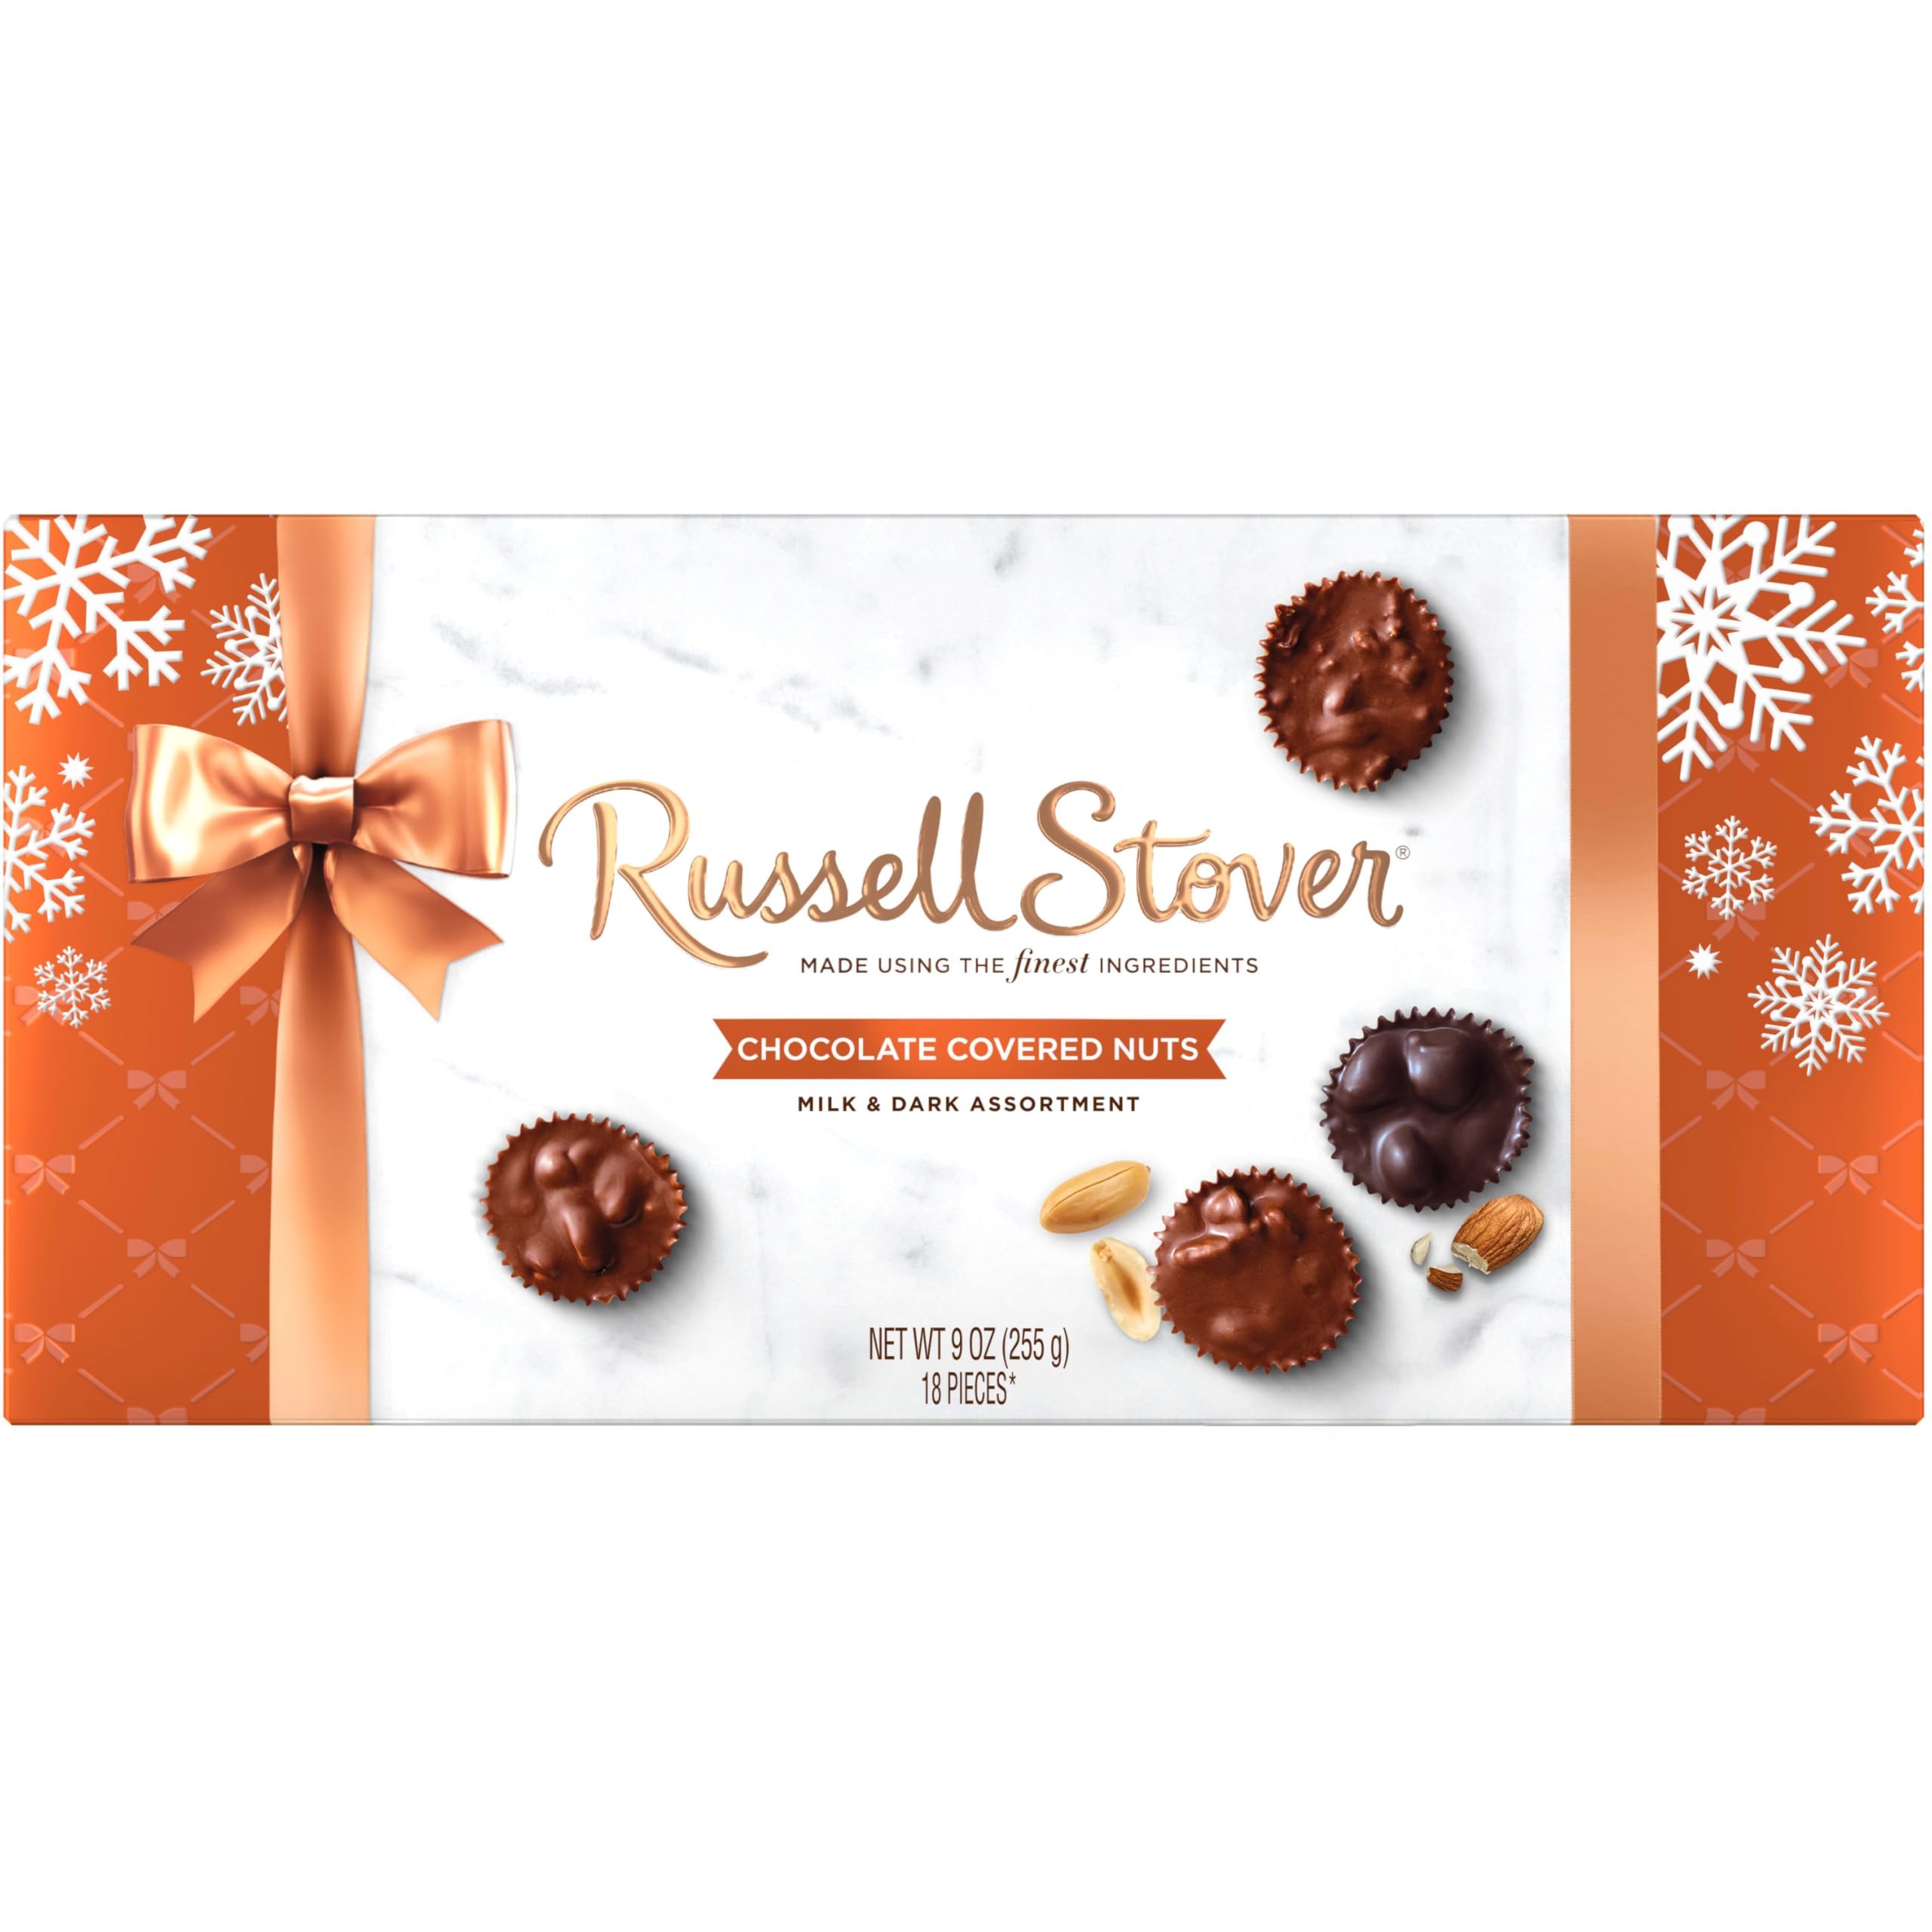
Item Name: 9oz CCN Holiday Bowline Box
Bullet Point 1: Share the joy of the season with RUSSELL STOVER Christmas Chocolate Covered Nuts Assortment in Milk Chocolate & Dark Chocolate Gift Box, 9 oz., a festive holiday gift for friends and family!
Bullet Point 2: 18 piece assortment of 5 delicious, nutty favorites. Product sold by weight, not volume.
Bullet Point 3: This giftable holiday box of RUSSELL STOVER chocolates is perfect for sharing with family and friends or adding a sweet touch to your holiday gatherings!
Bullet Point 4: RUSSELL STOVER has been creating exceptional chocolate treats for over a century. Since 1923, we've crafted our chocolates using the finest ingredients. We believe that when you make chocolate right, you make people happy!
Bullet Point 5: We guarantee the quality and freshness of every RUSSELL STOVER product, made from our hearts with tradition and passion.
Value: 9.0
Unit: Ounce

Price: 5.97